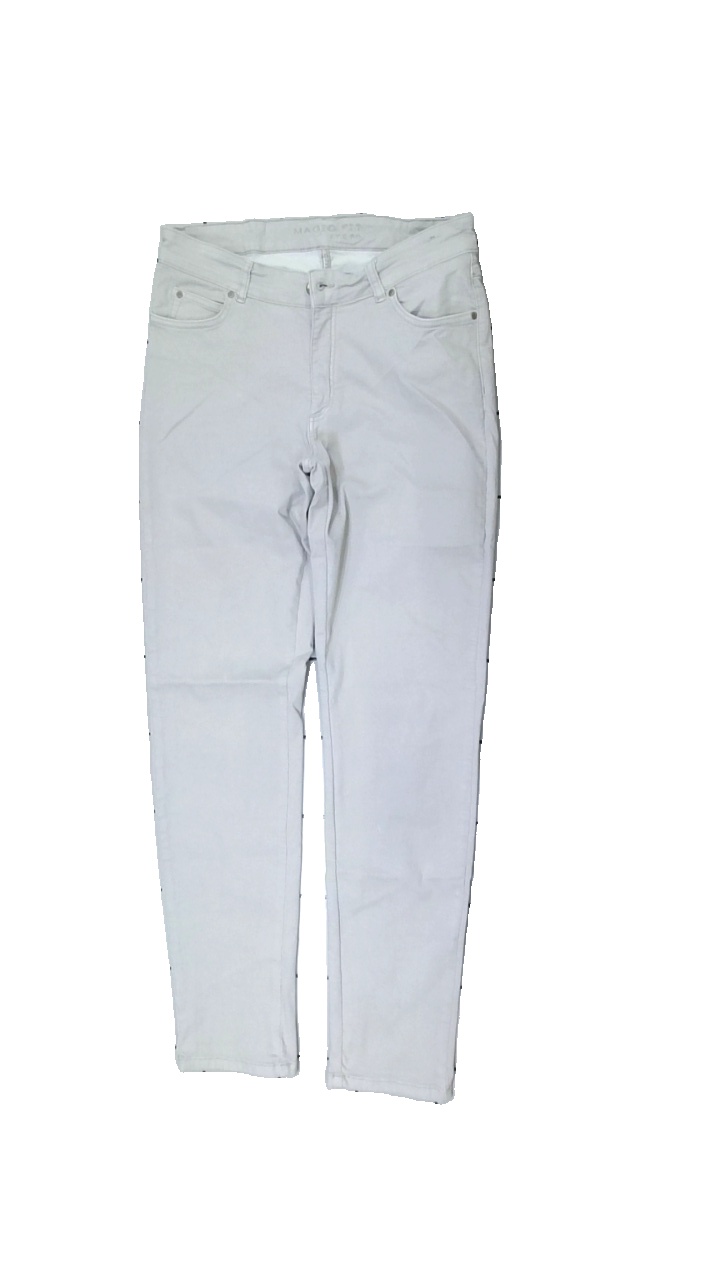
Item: Jeans (Ladies)
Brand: Cro
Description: grey jeans
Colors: Grey
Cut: Tight
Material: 84% Cotton 16% Polyester
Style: Denim
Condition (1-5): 2
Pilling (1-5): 5
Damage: Damaged elastane
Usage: Export
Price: <50